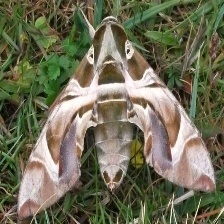
Species: OLEANDER HAWK MOTH